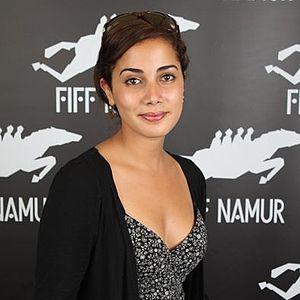
Nadia Kounda Festival international du film francophone de Namur 2011
Nadia Kounda est une actrice marocaine, née le 24 octobre 1989 à Casablanca.